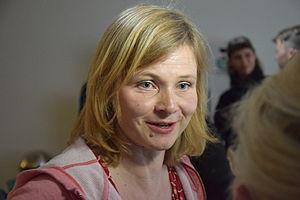
Bernadette Hengst ou son nom de scène Bernadette La Hengst est une chanteuse et musicienne allemande de pop. Elle fut notamment chanteuse et guitariste du groupe de Hambourg Die Braut haut ins Auge.